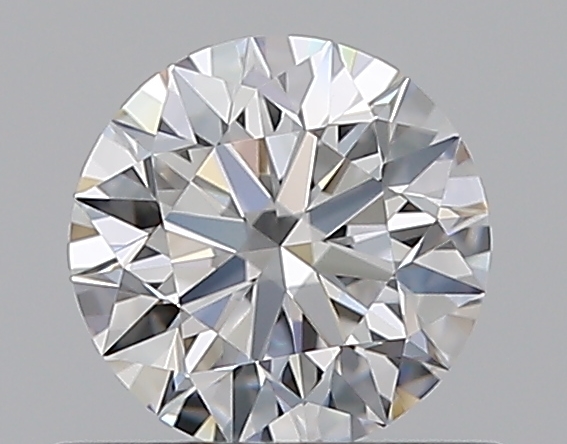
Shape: round
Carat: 0.51
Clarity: VVS2
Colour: D
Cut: EX
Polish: EX
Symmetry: EX
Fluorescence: N
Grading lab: GIA
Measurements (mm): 5.08 x 5.11 x 3.19